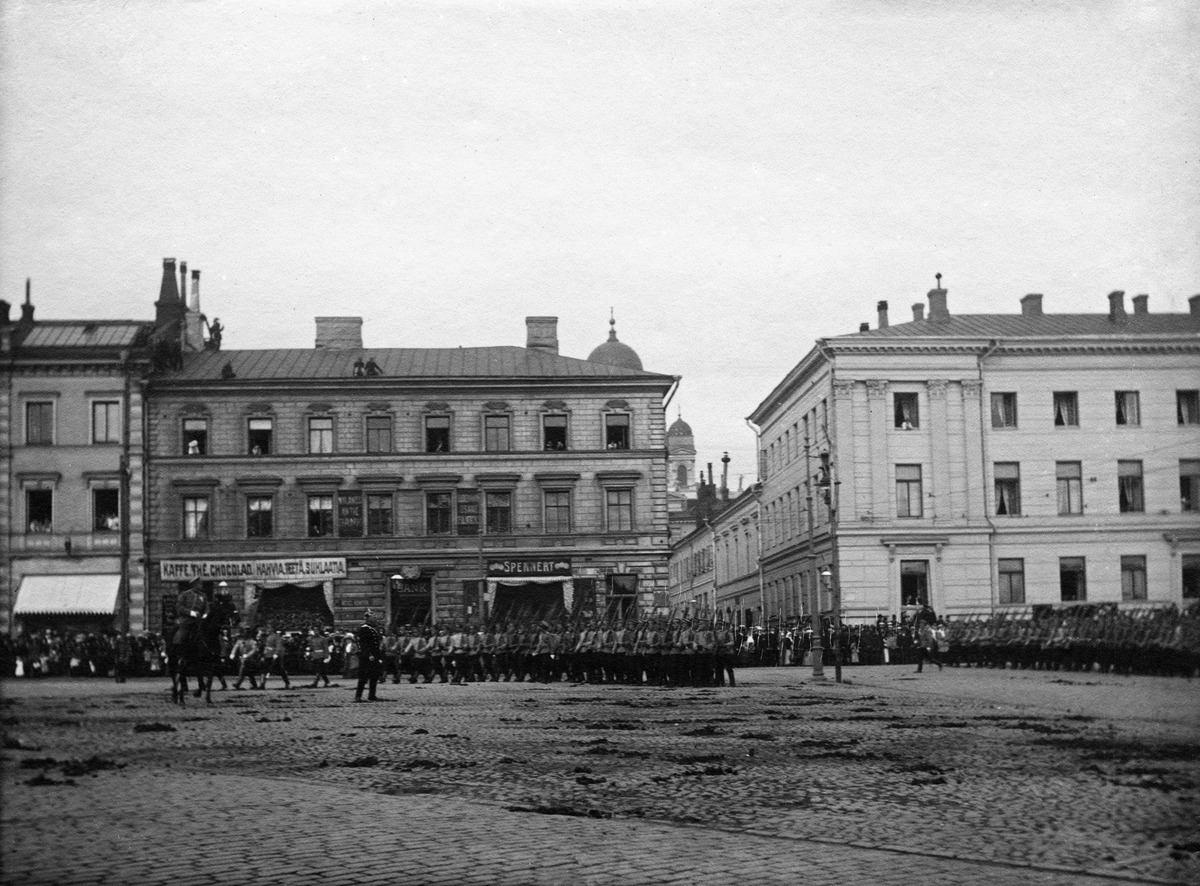
Kasakoita Pohjoisesplanadilla (15, 13-11, vas
sisällön kuvaus: Kasakoita Pohjoisesplanadilla (15, 13-11, vas. lukien). Taustalla Uudenmaan osakepankki ja Seurahuone (nyk. Helsingin kaupungintalo). mustavalkoinen
Ajankohta: kuvausaika 1906
Paikka: Suomi, Uusimaa, Helsinki, Kaartinkaupunki Helsinki, Pohjoisesplanadi 15, 13-11
Aiheet: hotellit, sotilaat kasakat, rakennukset julkiset rakennukset liikerakennukset, pankit, ravintolat, hevoskulkuneuvot, paraatit, hevonen, maavoimat